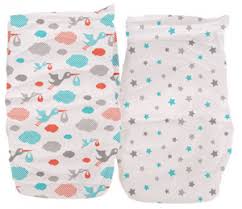
Waste category: trash